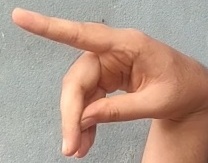
ASL sign: P